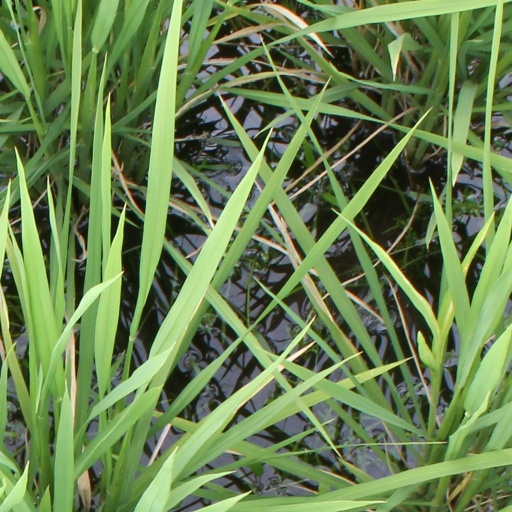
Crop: rice